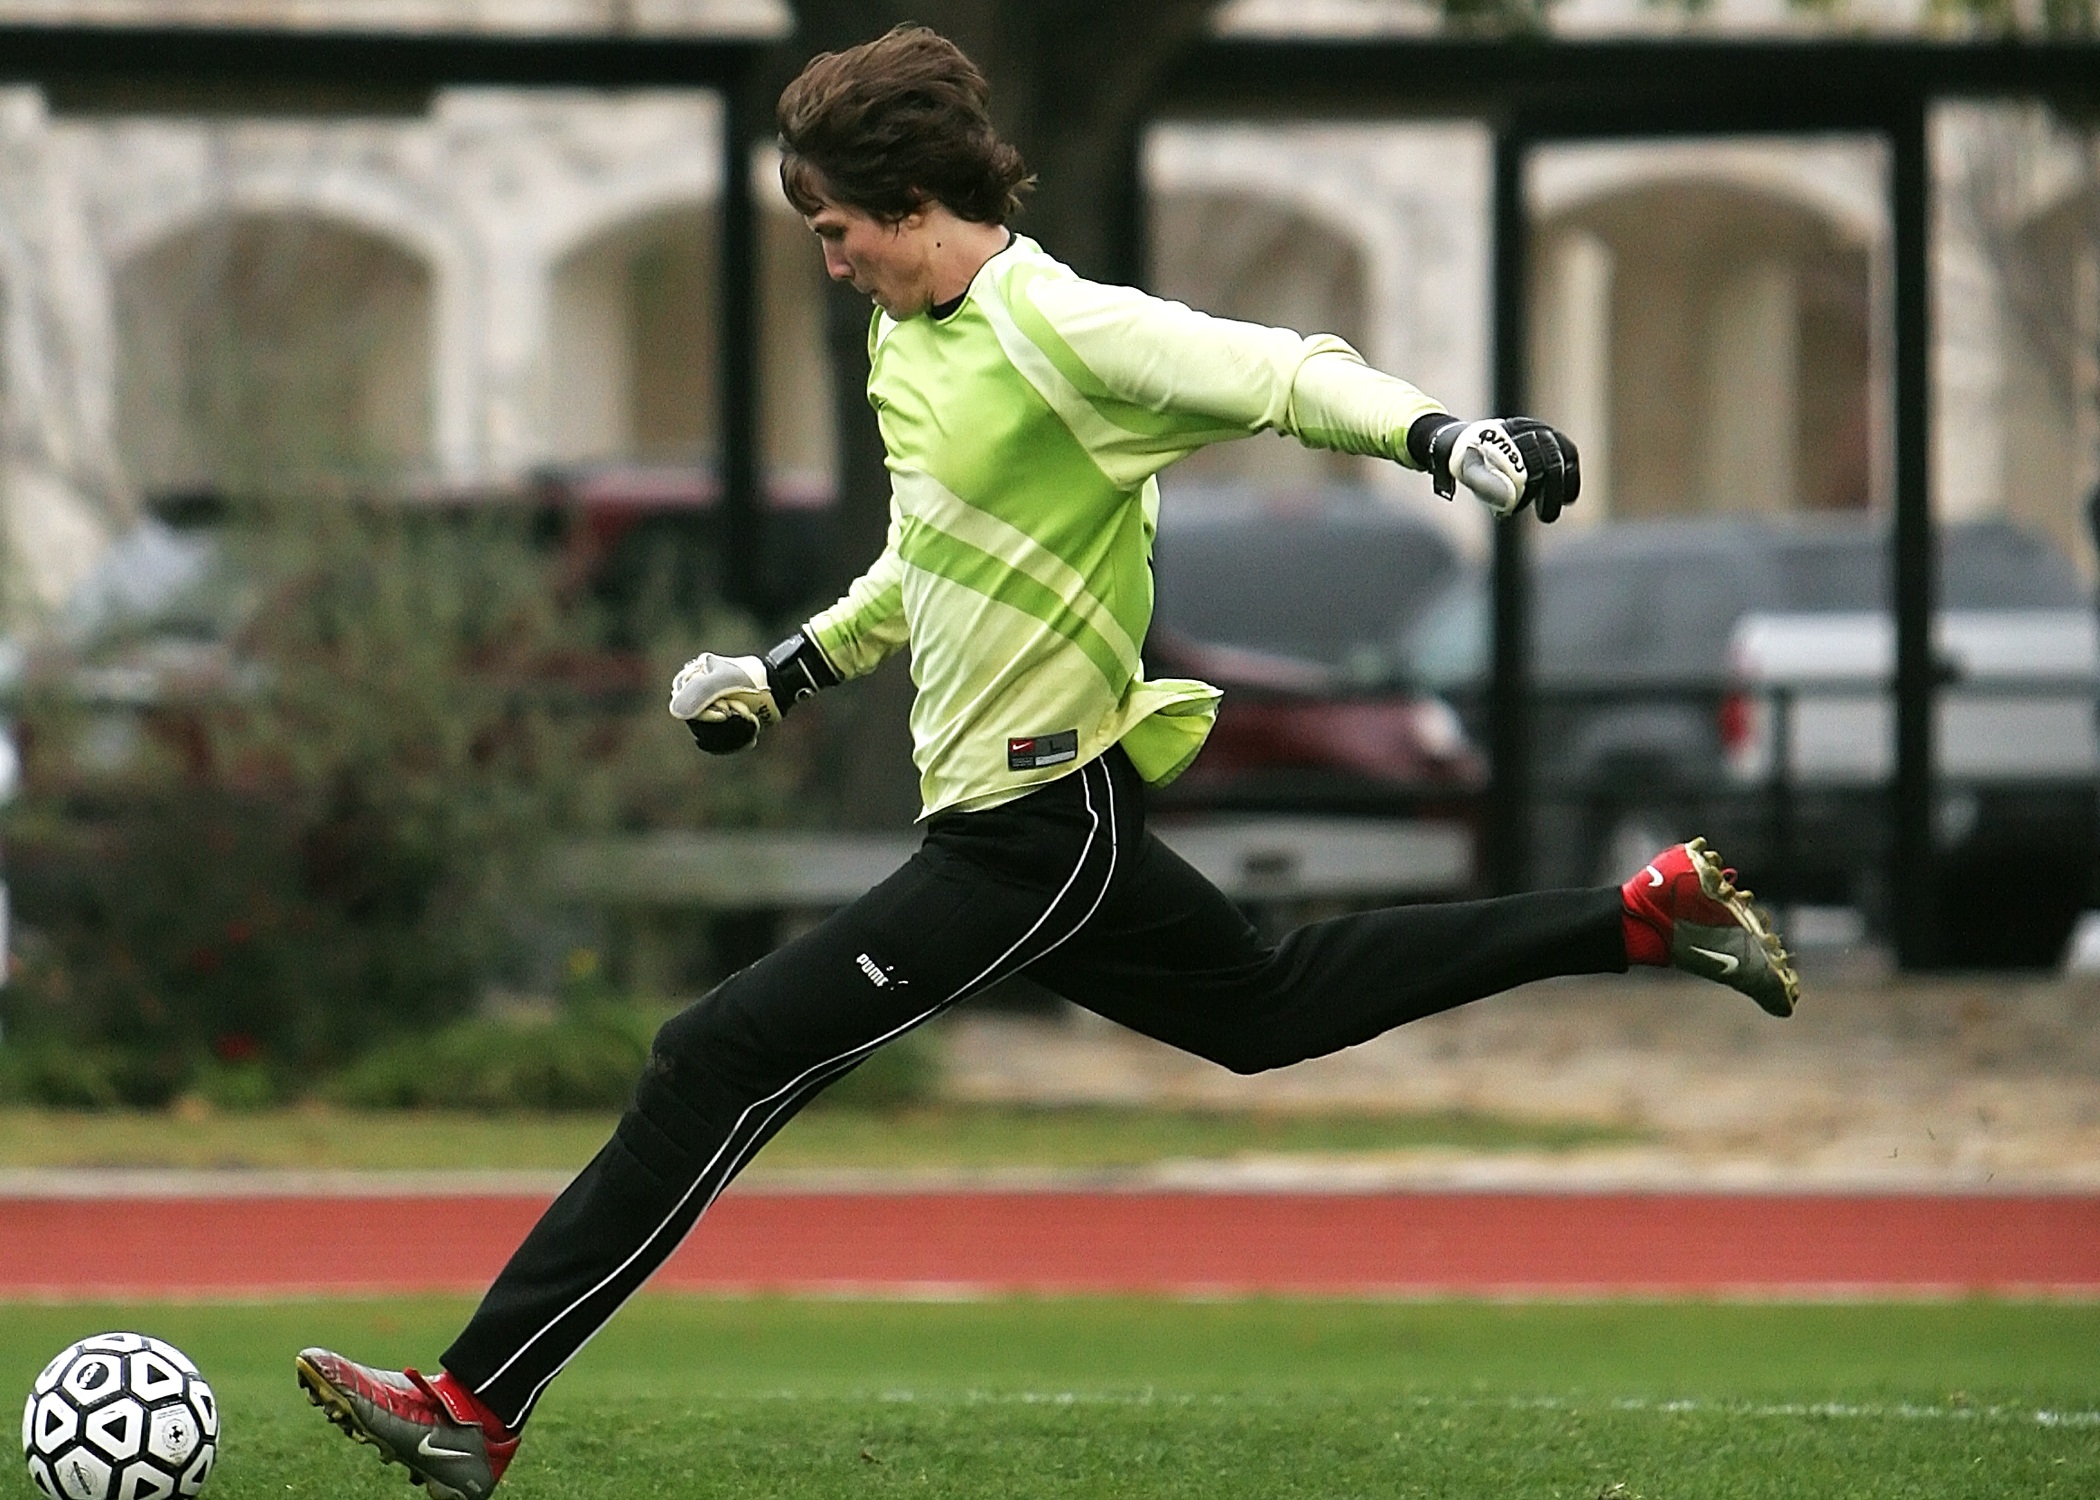
grass, sport, field, game, action, soccer, playing, football, player, pitch, outdoors, competition, sports, ball, school, athletics, sprint, kick, goalie, football player, football game, kicking, goal keeper, human action, baseball positions